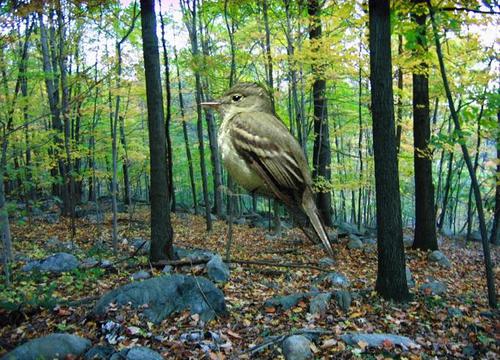
Bird species: Acadian_Flycatcher
Bird type: landbird
Background: land